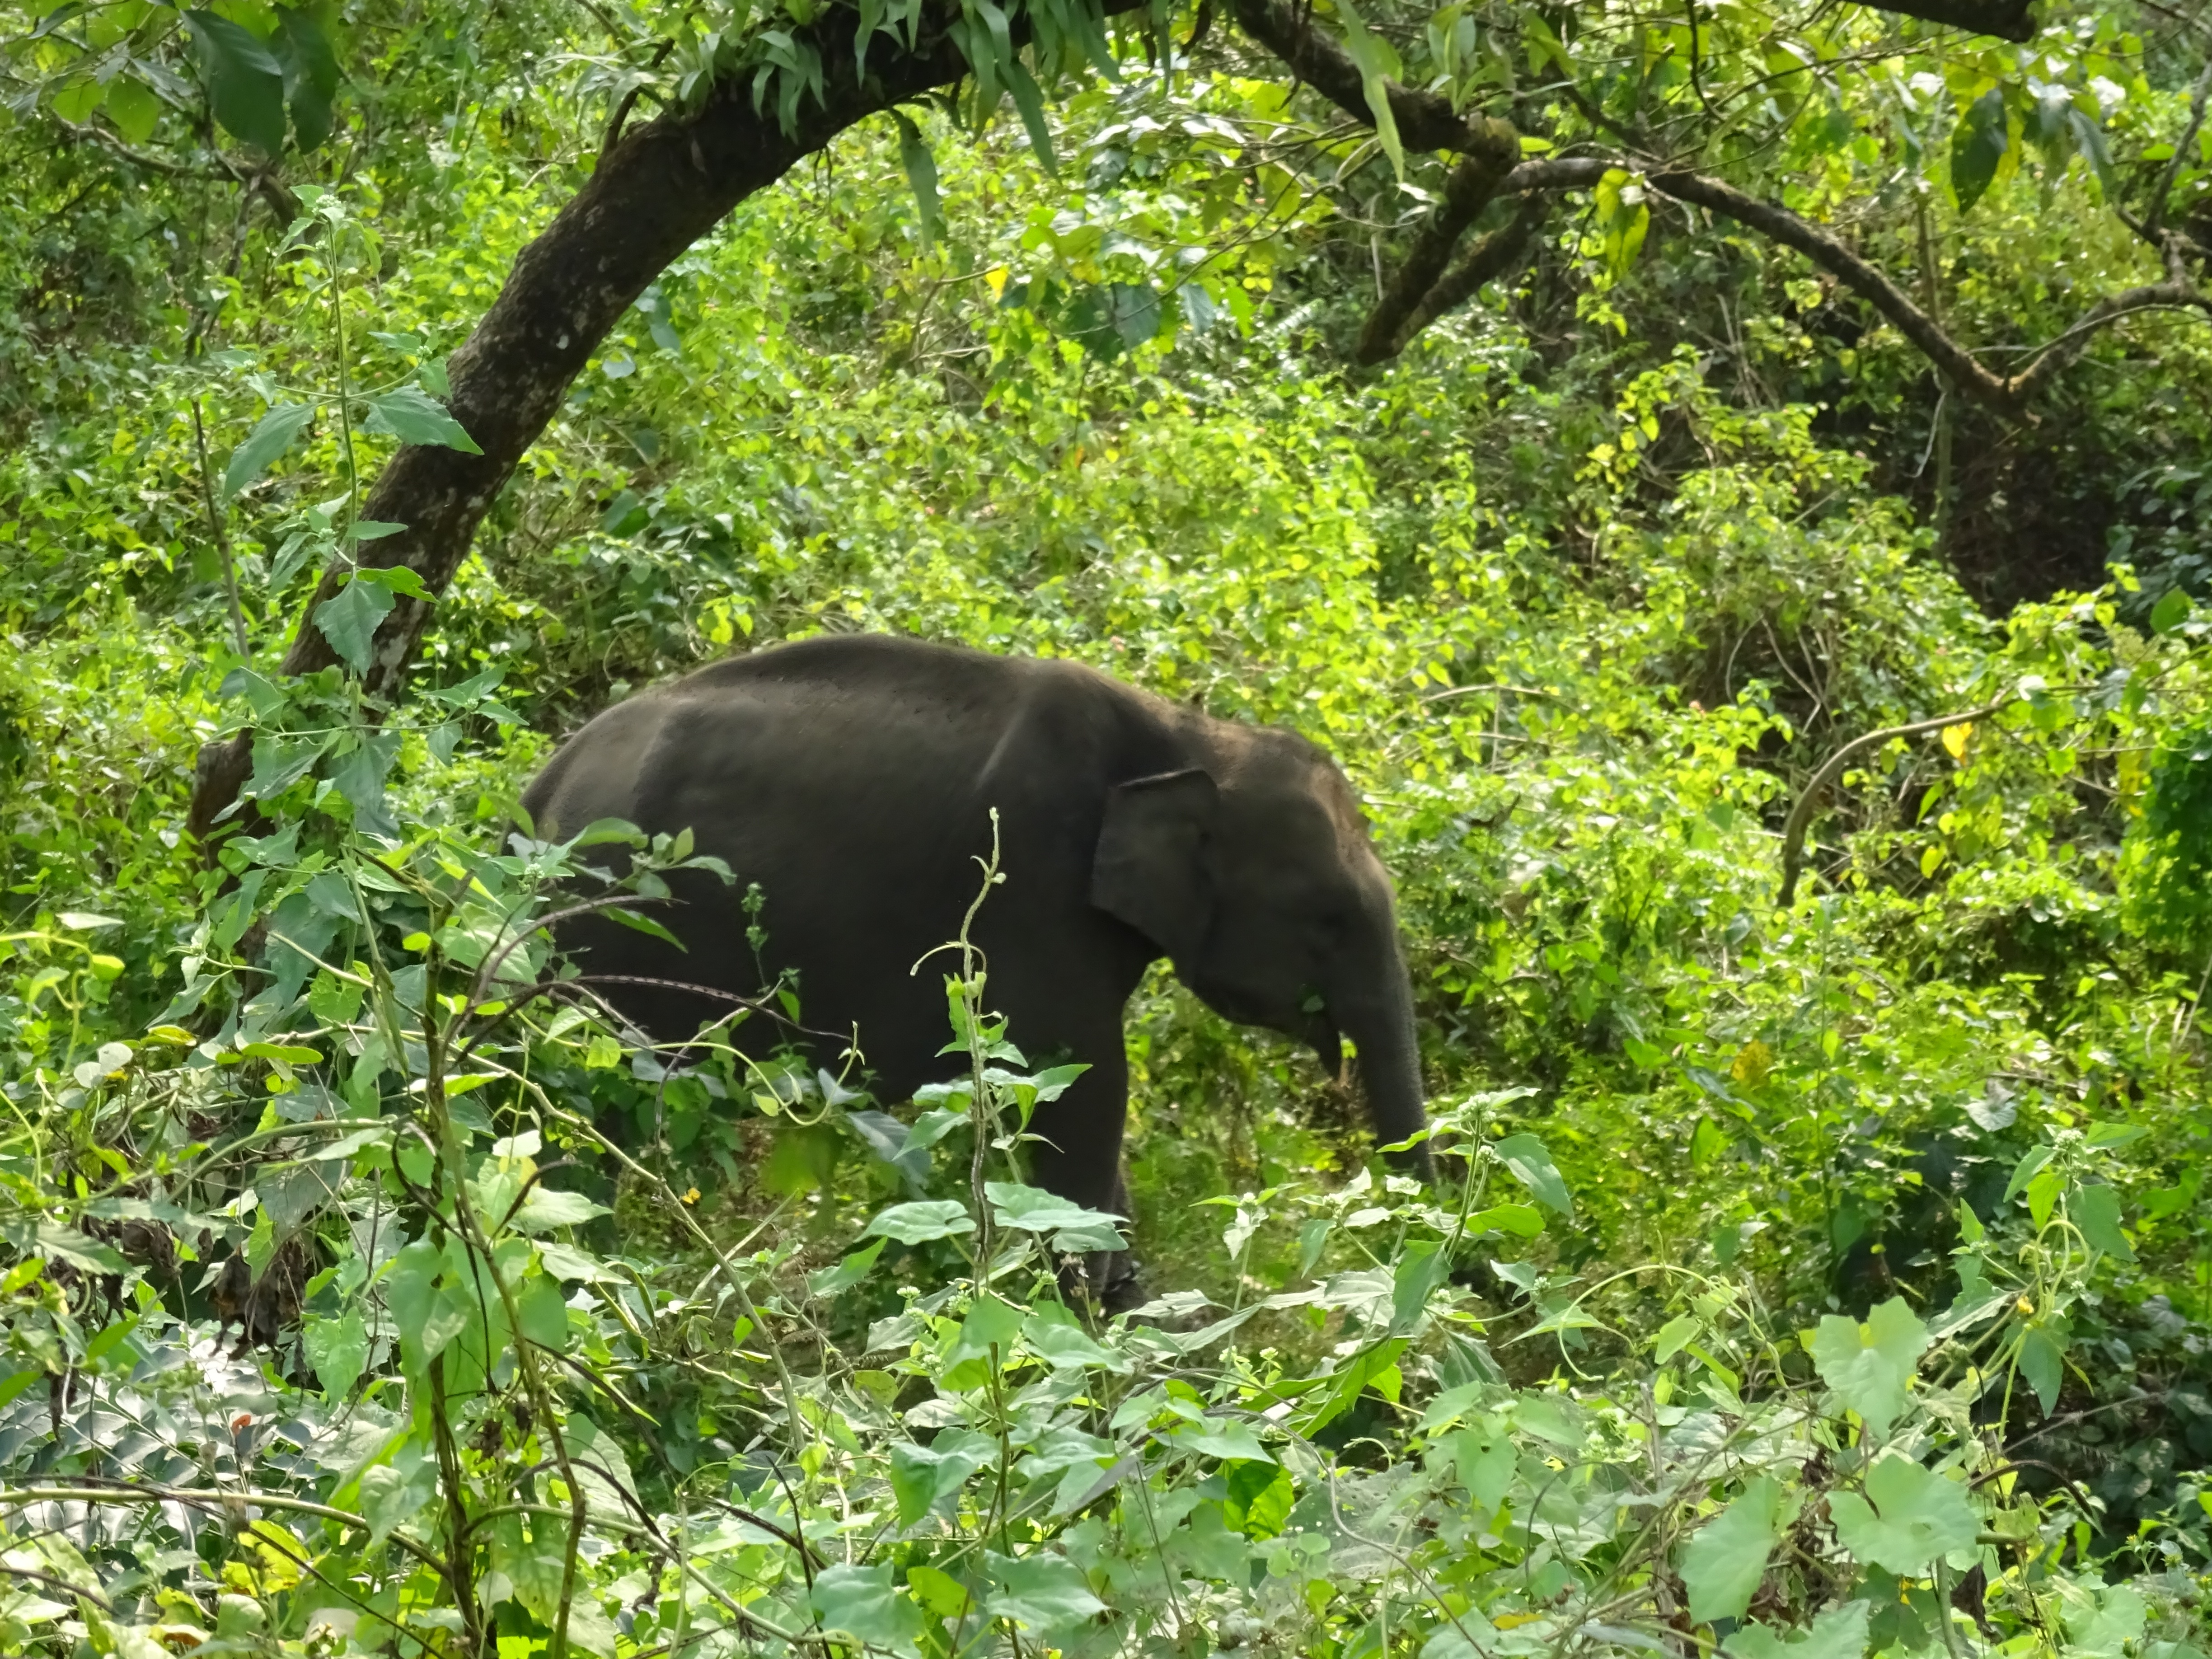
forest, animal, wildlife, zoo, jungle, grazing, mammal, fauna, elephant, rainforest, habitat, safari, indian elephant, tapir, elephants and mammoths